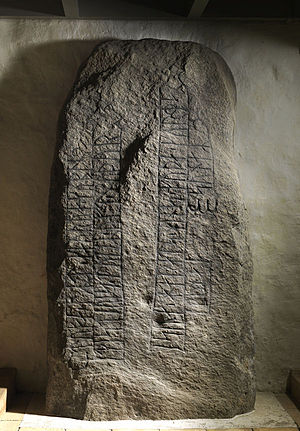
Sønder Vissing-stenen 1
Sønder Vissing-stenen 1
Sønder Vissing-stenen 1 er en dansk runesten fra den anden halvdel af 900-tallet.